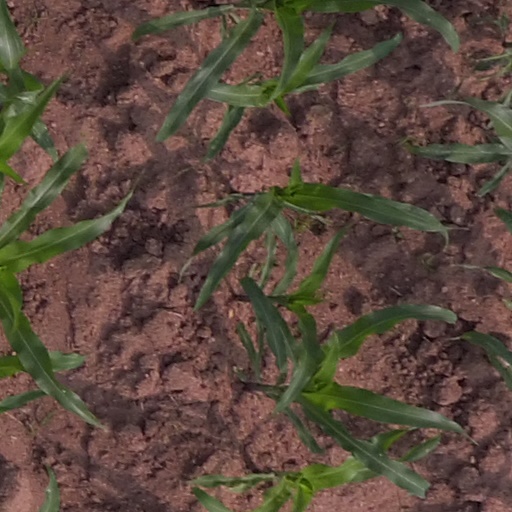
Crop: maize; corn